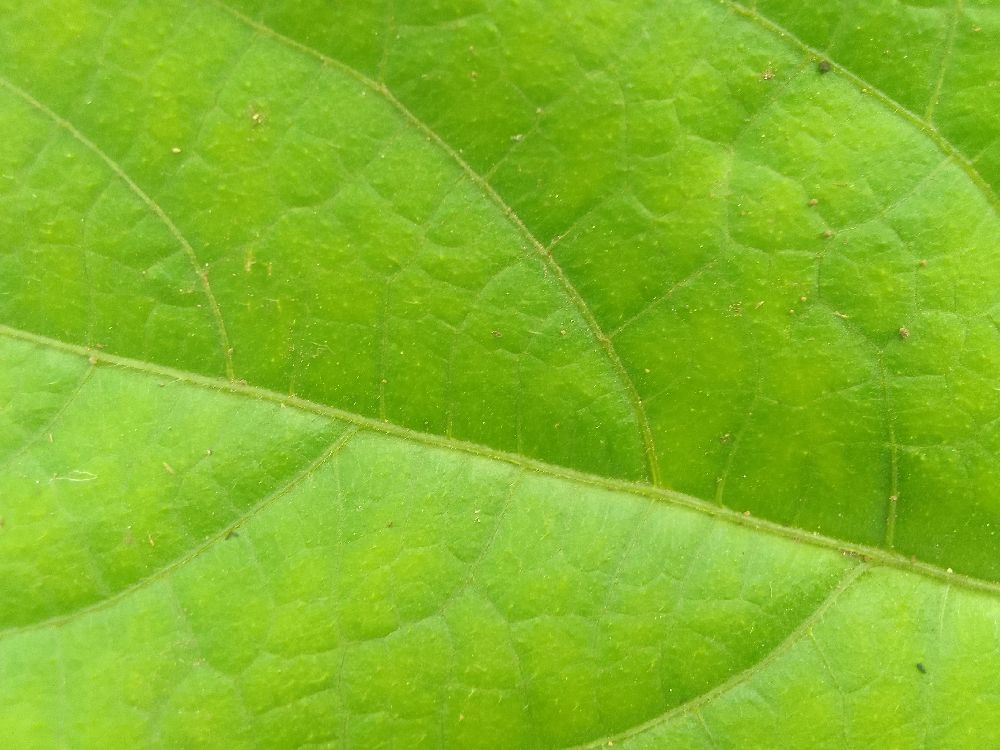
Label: healthy